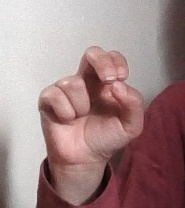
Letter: gaaf